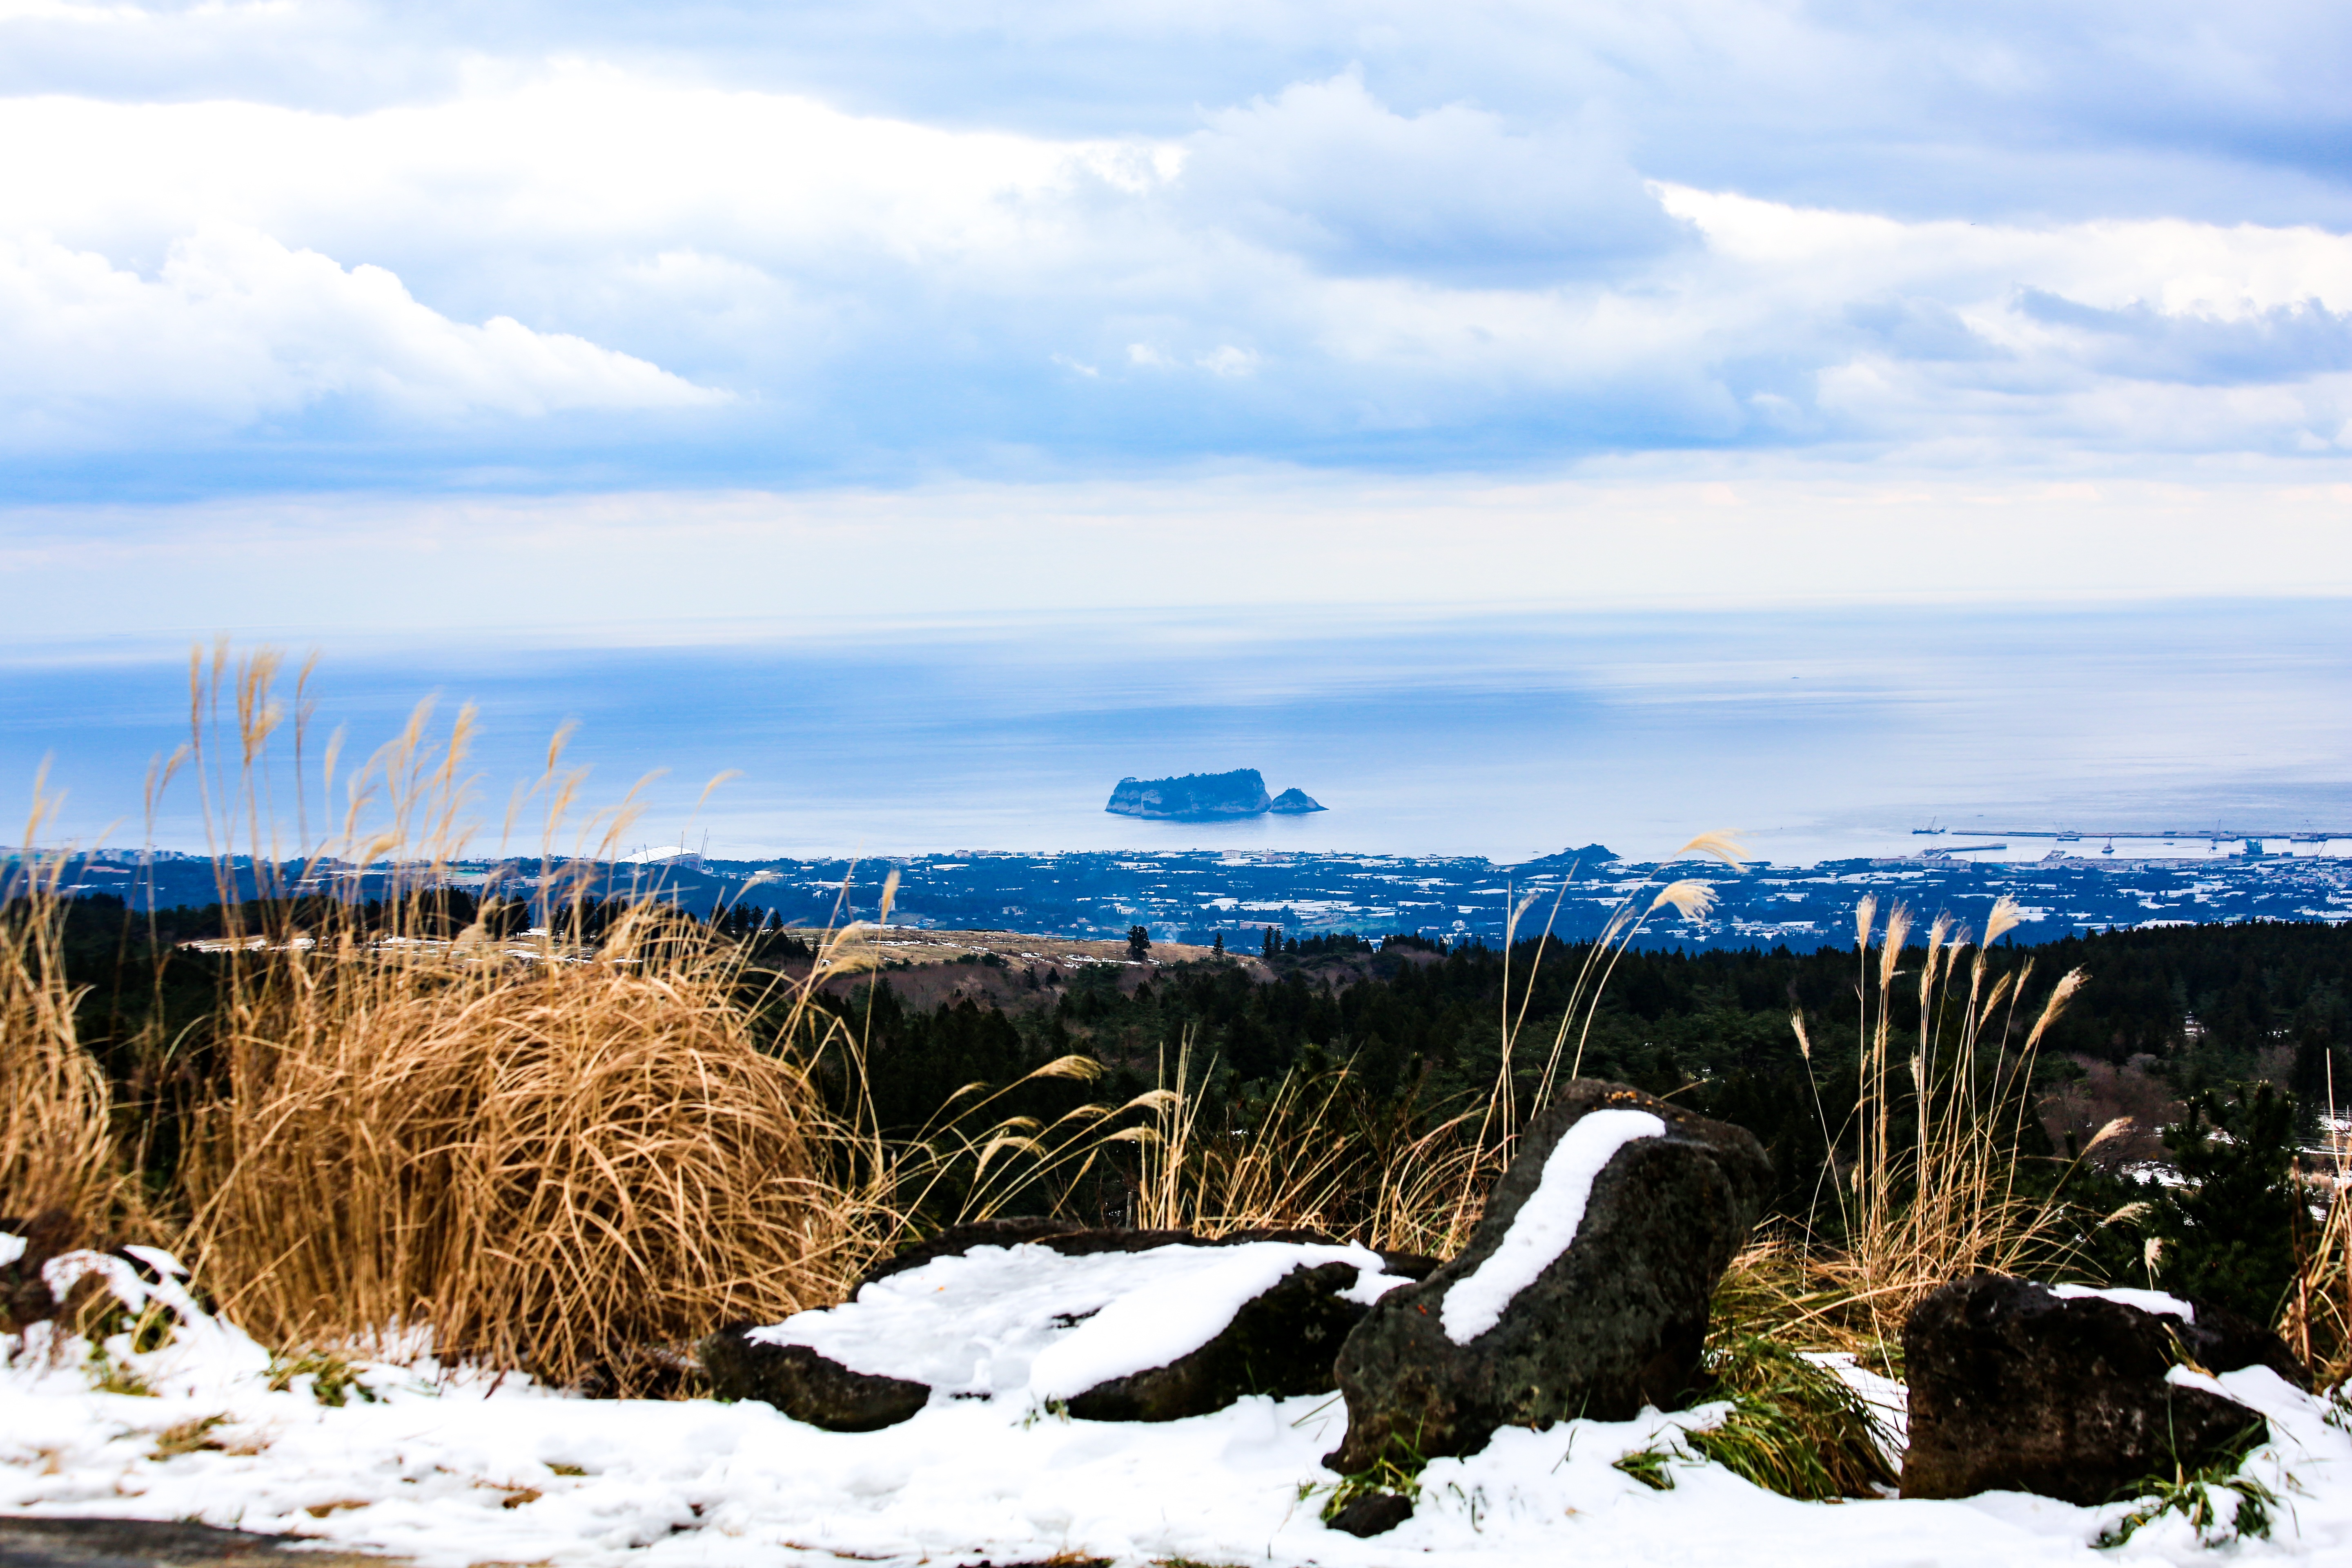
landscape, sea, coast, tree, nature, grass, wilderness, mountain, snow, winter, cloud, sky, hill, reflection, scenery, season, ridge, korea, habitat, jeju island, halla, natural environment, geographical feature, mountainous landforms